John Abercrombie (horticulturist)

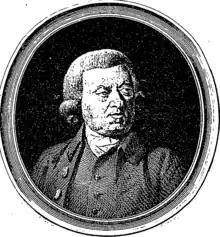
Picture of Abercrombie from "The propagation and botanical arrangements of plants and trees", 1784

John Abercrombie (1726 – 2 May 1806) was a Scottish horticulturist important to renovating garden techniques. He is noted for the book "Every Man His Own Gardener" (1767), which he co-wrote with Thomas Mawe.